Wimanius

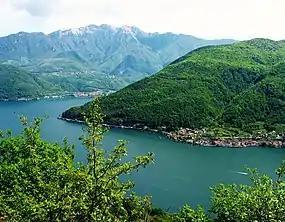
A view of Monte San Giorgio, where "Wimanius" was found

The only currently known specimen of "Wimanius" is recorded from the Besano Formation, also known as the Grenzbitumenzone in Switzerland. This formation is located in the Alps and extends from southern Switzerland to northern Italy, containing numerous fossils dating from between the end of the Anisian and the beginning of the Ladinian. This formation is one of a series of Middle Triassic units atop a carbonate platform at Monte San Giorgio, and measures thick. During the time when the animal lived, when the Besano Formation was being deposited, the region where Monte San Giorgio is would have been a marine lagoon, located in a basin on the western side of the Tethys Ocean. Researchers estimate that this same lagoon would have reached between deep. The near-surface waters would have been well oxygenated and were inhabited by a wide range of plankton and free-swimming organisms. However, water circulation within the lagoon was poor, resulting in typically anoxic water at the bottom, deprived of oxygen. The lagoon bottom would have been quite calm, as evidenced by the fine lamination of the rocks, and there is little evidence of bottom-dwelling organisms modifying the sediment. The presence of terrestrial fossils, such as conifers and land-dwelling reptiles indicates that the region would have been near land.